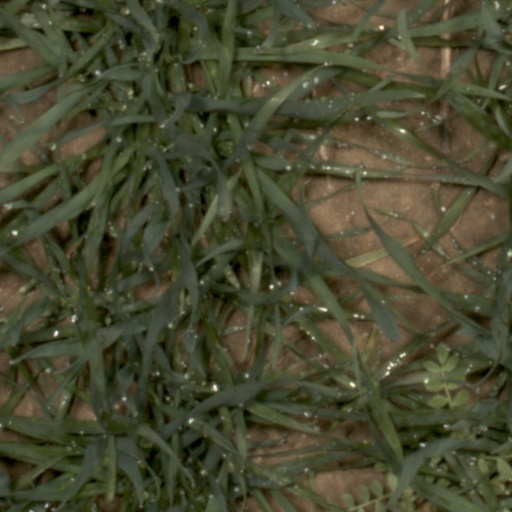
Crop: wheat